Steven Rales

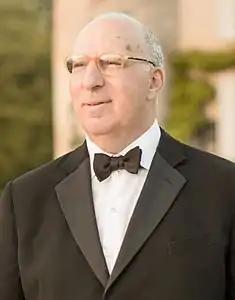
Rales in 2016

Steven M. Rales (born March 31, 1951) is an American businessman and film producer. He founded Danaher Corporation with his brother Mitchell Rales in 1984 and is its chairman. Rales also founded the film production company Indian Paintbrush in 2006, which works closely with filmmaker Wes Anderson. His work with Anderson has resulted in three Academy Award nominations, winning Best Live Action Short Film for "The Wonderful Story of Henry Sugar" (2023). Rales also owns the media distribution companies Janus Films and The Criterion Collection and holds a 20% stake in the Indiana Pacers of the National Basketball Association (NBA). His net worth was estimated by "Forbes" in 2024 to be $8.9 billion.